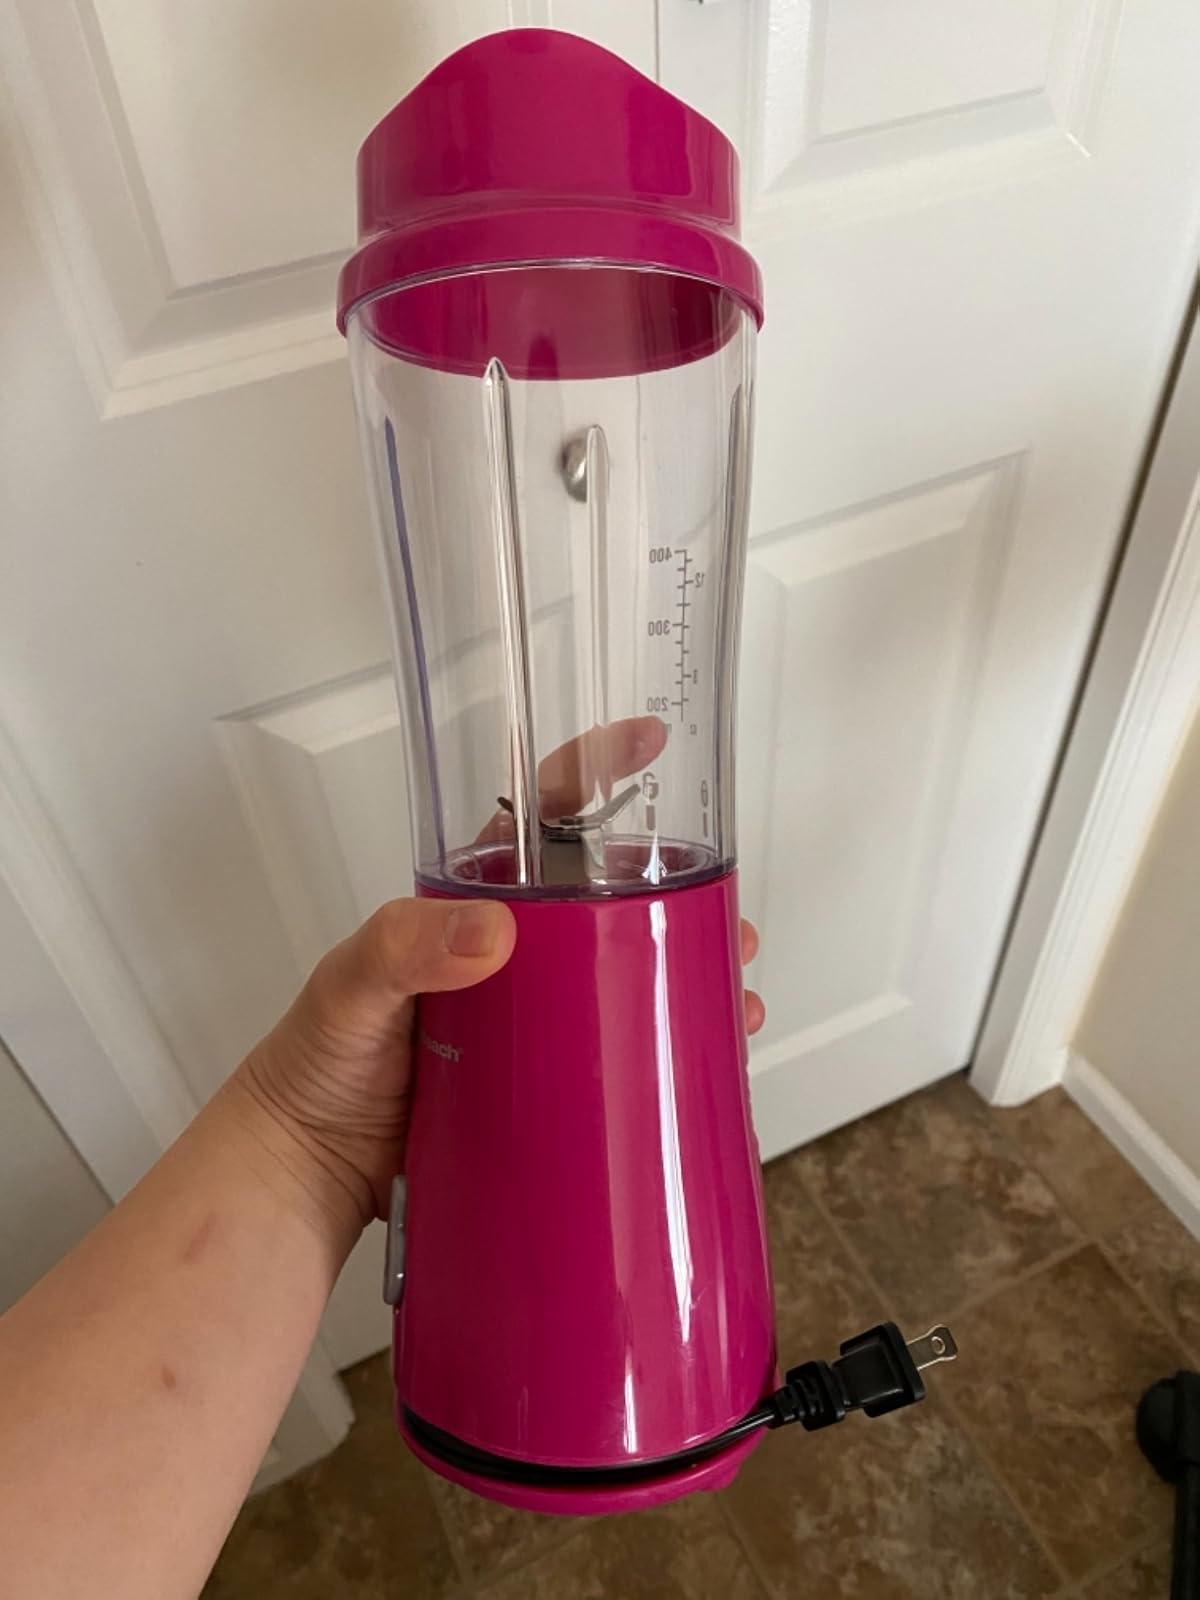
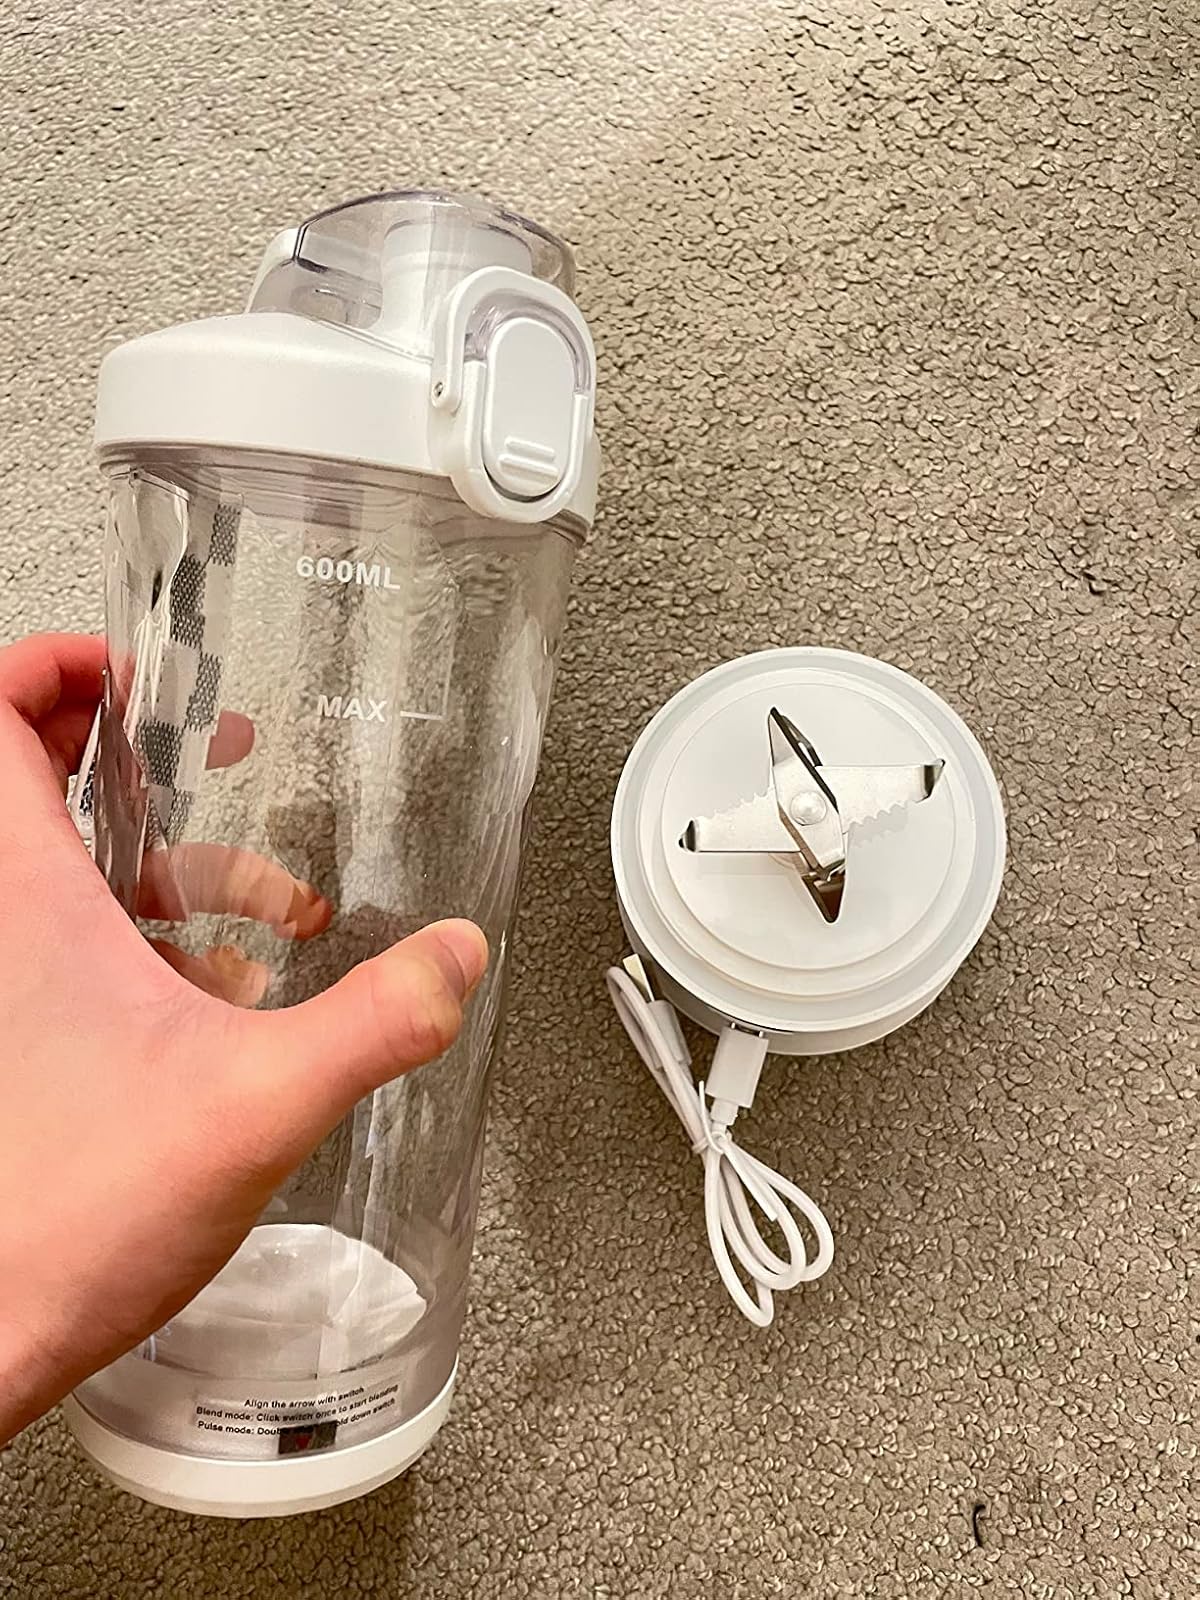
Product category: items_blender
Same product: no